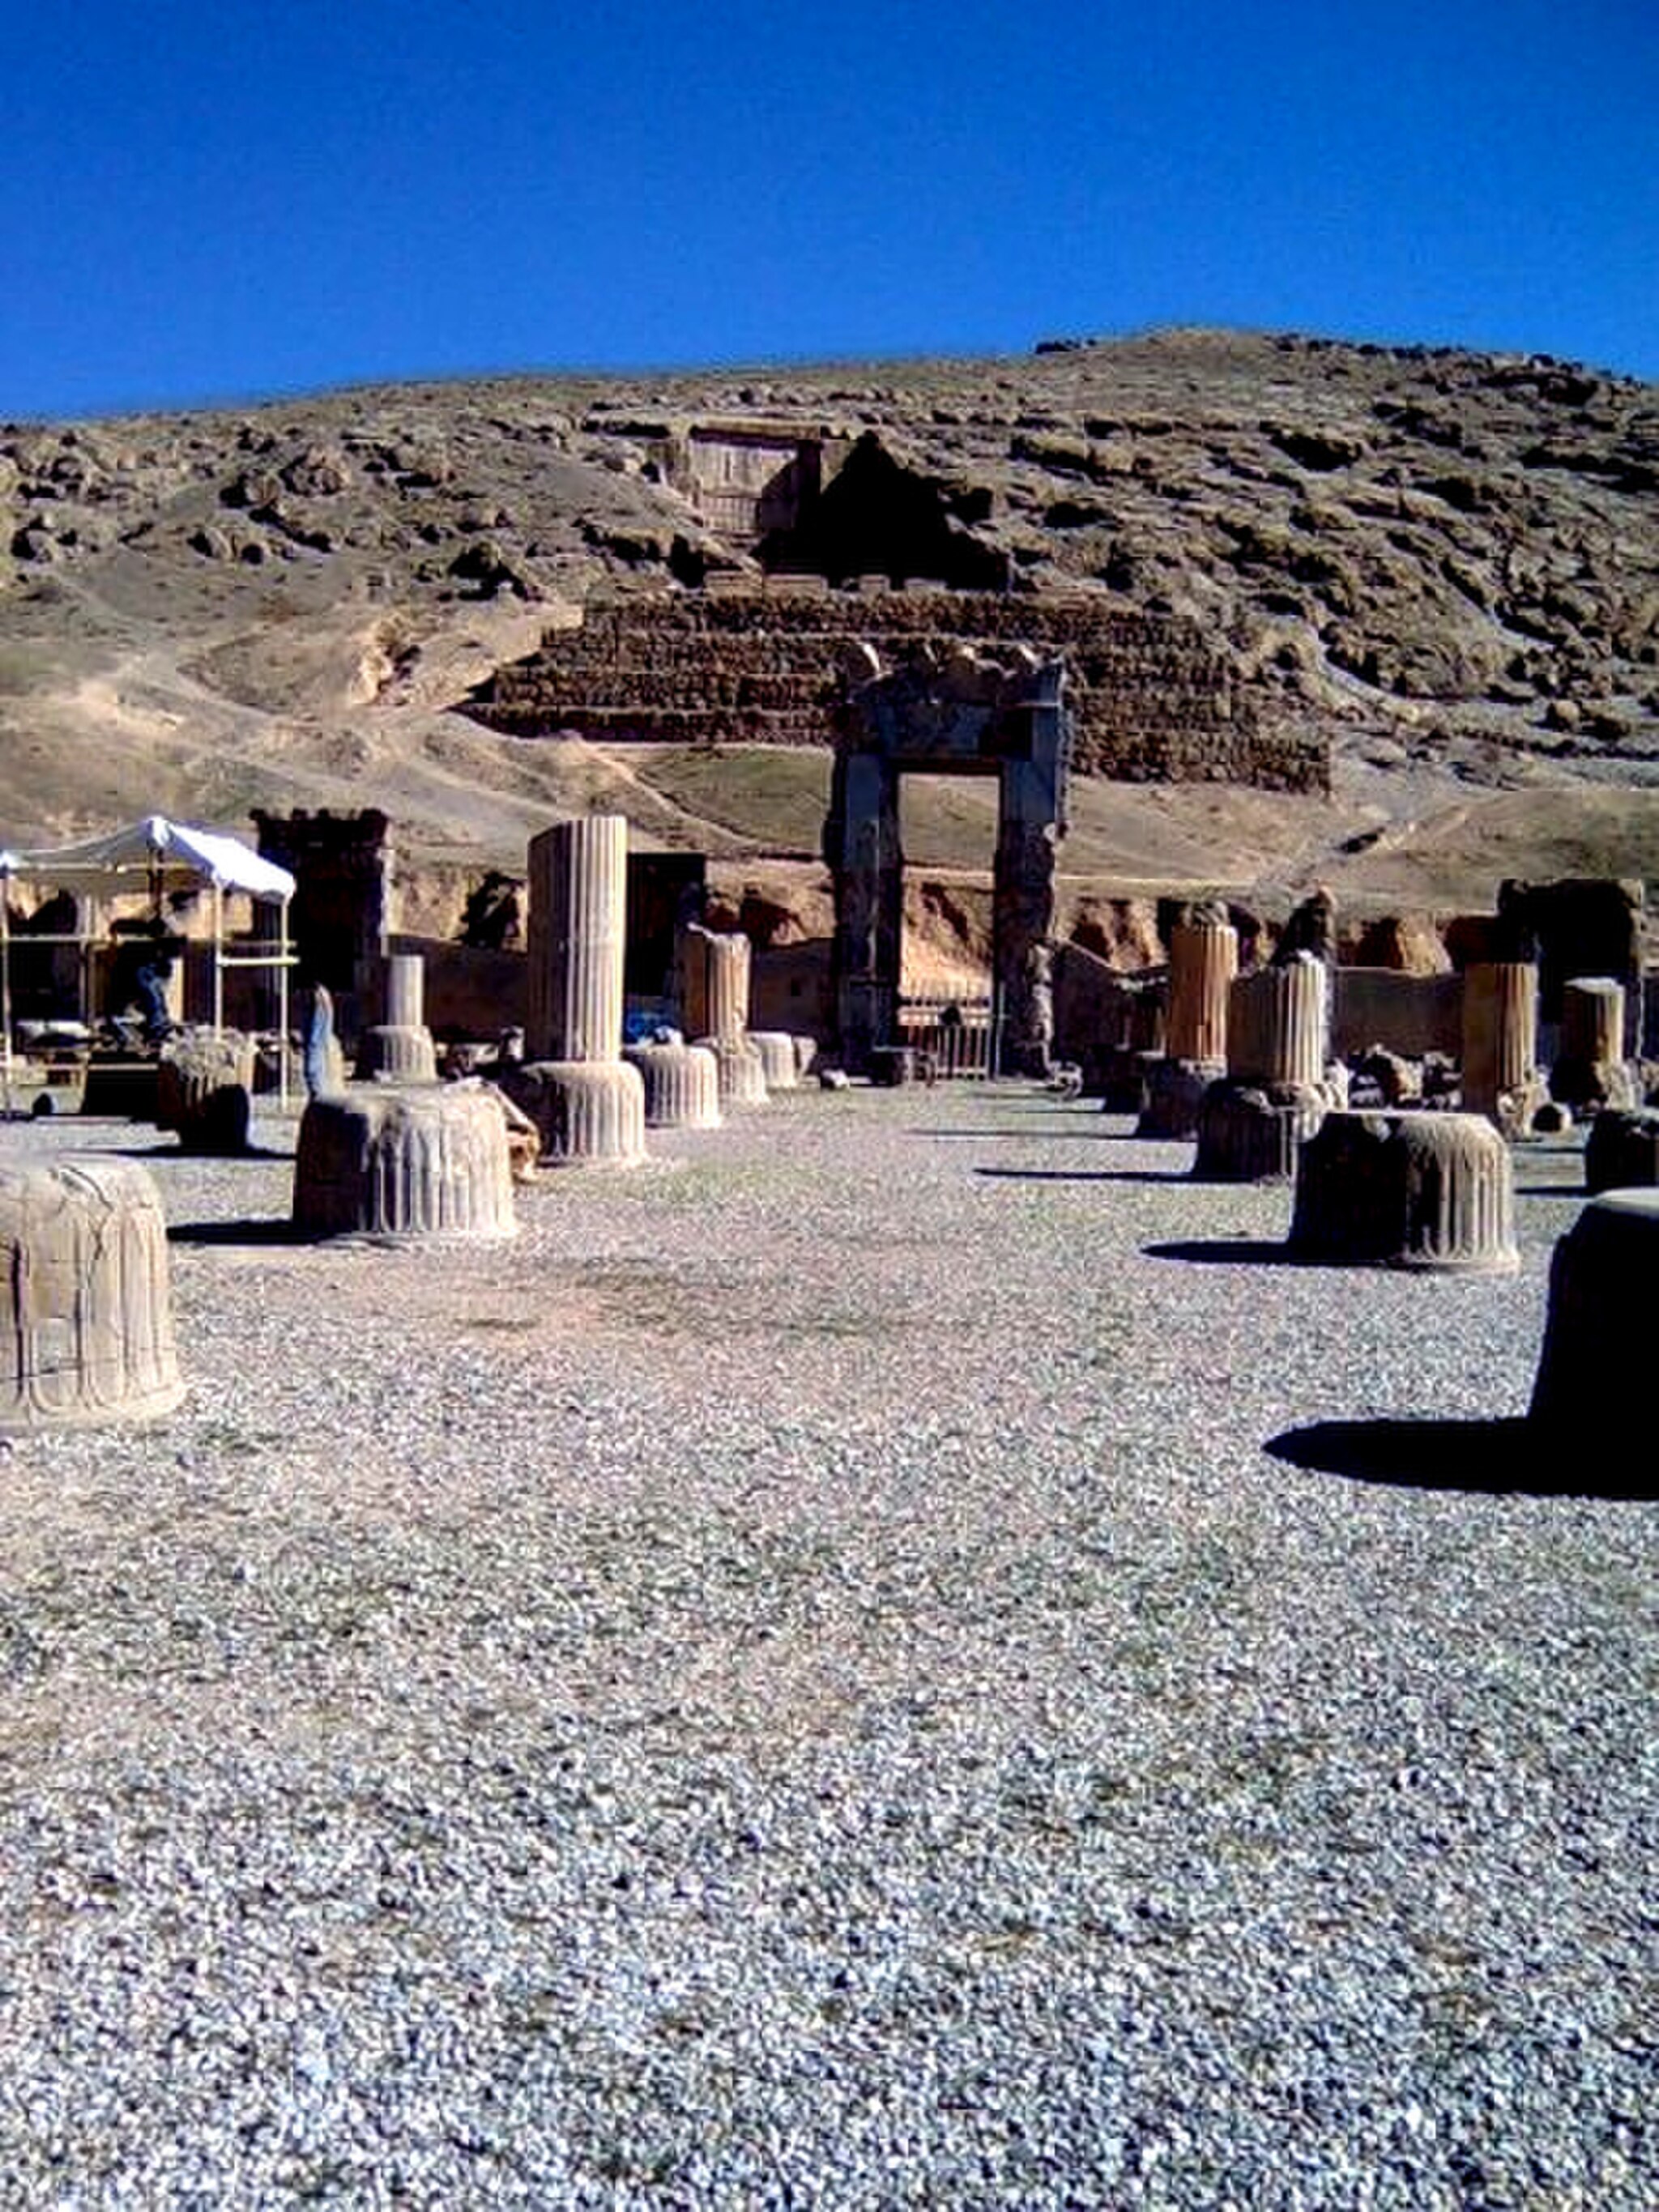
Title: کاخ صد ستون - panoramio
Description: کاخ صد ستون
Date: Taken on 18 November 2009
Categories: Hall of hundred columns, Panoramio files uploaded by Panoramio upload bot, Panoramio images reviewed by trusted users, Photos from Panoramio, Files with coordinates missing SDC location of creation, 2009 in Persepolis, Iran photographs taken on 2009-11-18, Remote views of Artaxerxes III Tomb, Photos from Panoramio ID 4463059